Tutong District

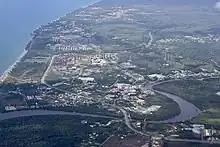
Muara–Tutong Highway

Additional road infrastructure improvement projects, including those in Tutong District, will be implemented through the National Development Plan (RKN) 2007–2012. These projects include the first phase of widening Jalan Lamunin (earthworks), the construction of small roads along Kampong Batang Mitus, Kampong Kebia, and Penapar Bridge to Lubok Pulau, and the third phase of replacing the current wooden bridges. The Muara–Tutong Highway is the main route running across Tutong, which connects to the Brunei–Muara and Belait districts.